The Lady of the Lake (poem)

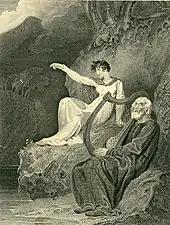
'But when he turned him to the glade, / One courteous parting sign she made.' (Canto II, stanza 6)

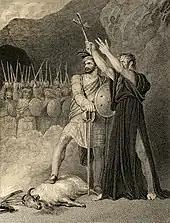

The poem begins with a rapid-moving hunt, chasing a stag in the forests of the Trossachs. The stag outruns the hunt, exhausting all its members until only one huntsman – who, we later learn, is James Fitz-James – follows it until his horse falls down dead of exhaustion.